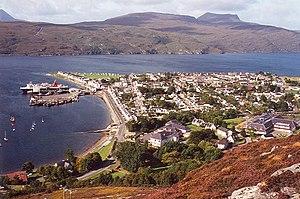
Ullapool est une petite ville située dans le council area du Highland, dans la région de lieutenance de Ross and Cromarty et dans l'ancien comté de Cromartyshire. En dépit de sa petite taille, c'est la plus grande zone d'habitation à des kilomètres à la ronde.